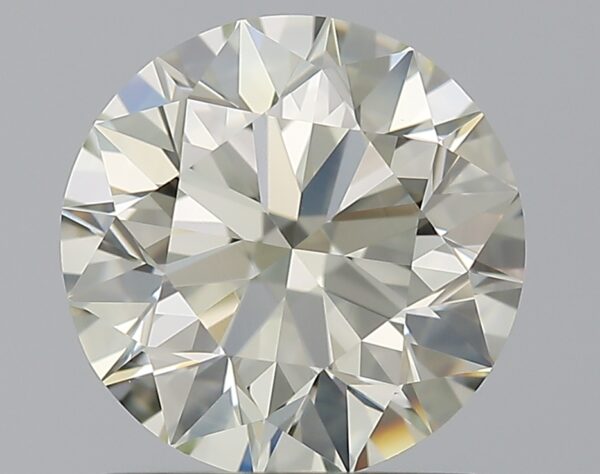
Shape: round
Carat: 1.36
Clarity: VVS1
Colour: M
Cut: EX
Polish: EX
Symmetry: EX
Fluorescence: F
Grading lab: GIA
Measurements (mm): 7.02 x 7.07 x 4.41